Sudan

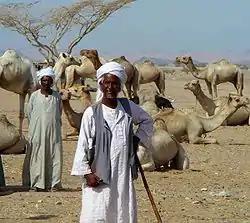
Beja men wearing galabiyas

In Sudan's 2008 census, the population of northern, western and eastern Sudan was recorded to be over 30 million. This puts present estimates of the population of Sudan after the secession of South Sudan at a little over 30 million people. This is a significant increase over the past two decades, as the 1983 census put the total population of Sudan, including present-day South Sudan, at 21.6 million. The population of Greater Khartoum (including Khartoum, Omdurman, and Khartoum North) is growing rapidly and was recorded to be 5.2 million.